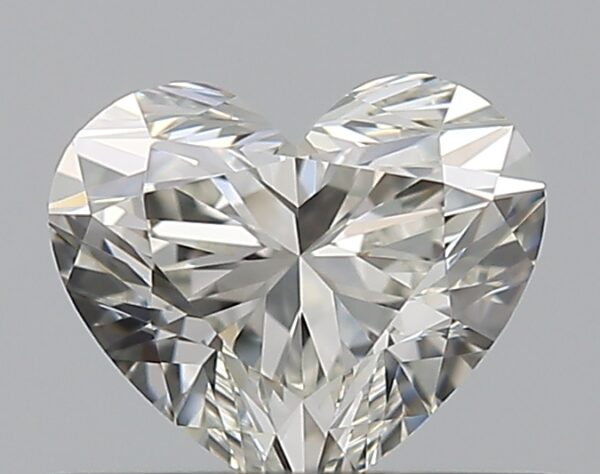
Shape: heart
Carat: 0.5
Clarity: VVS1
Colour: I
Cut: EX
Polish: EX
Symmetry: EX
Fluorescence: N
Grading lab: GIA
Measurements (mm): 4.75 x 5.53 x 3.28